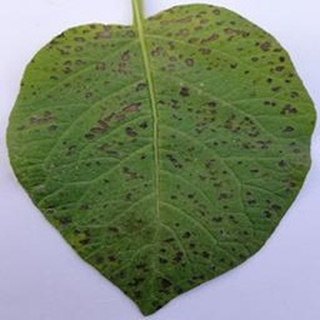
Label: potato_early_blight